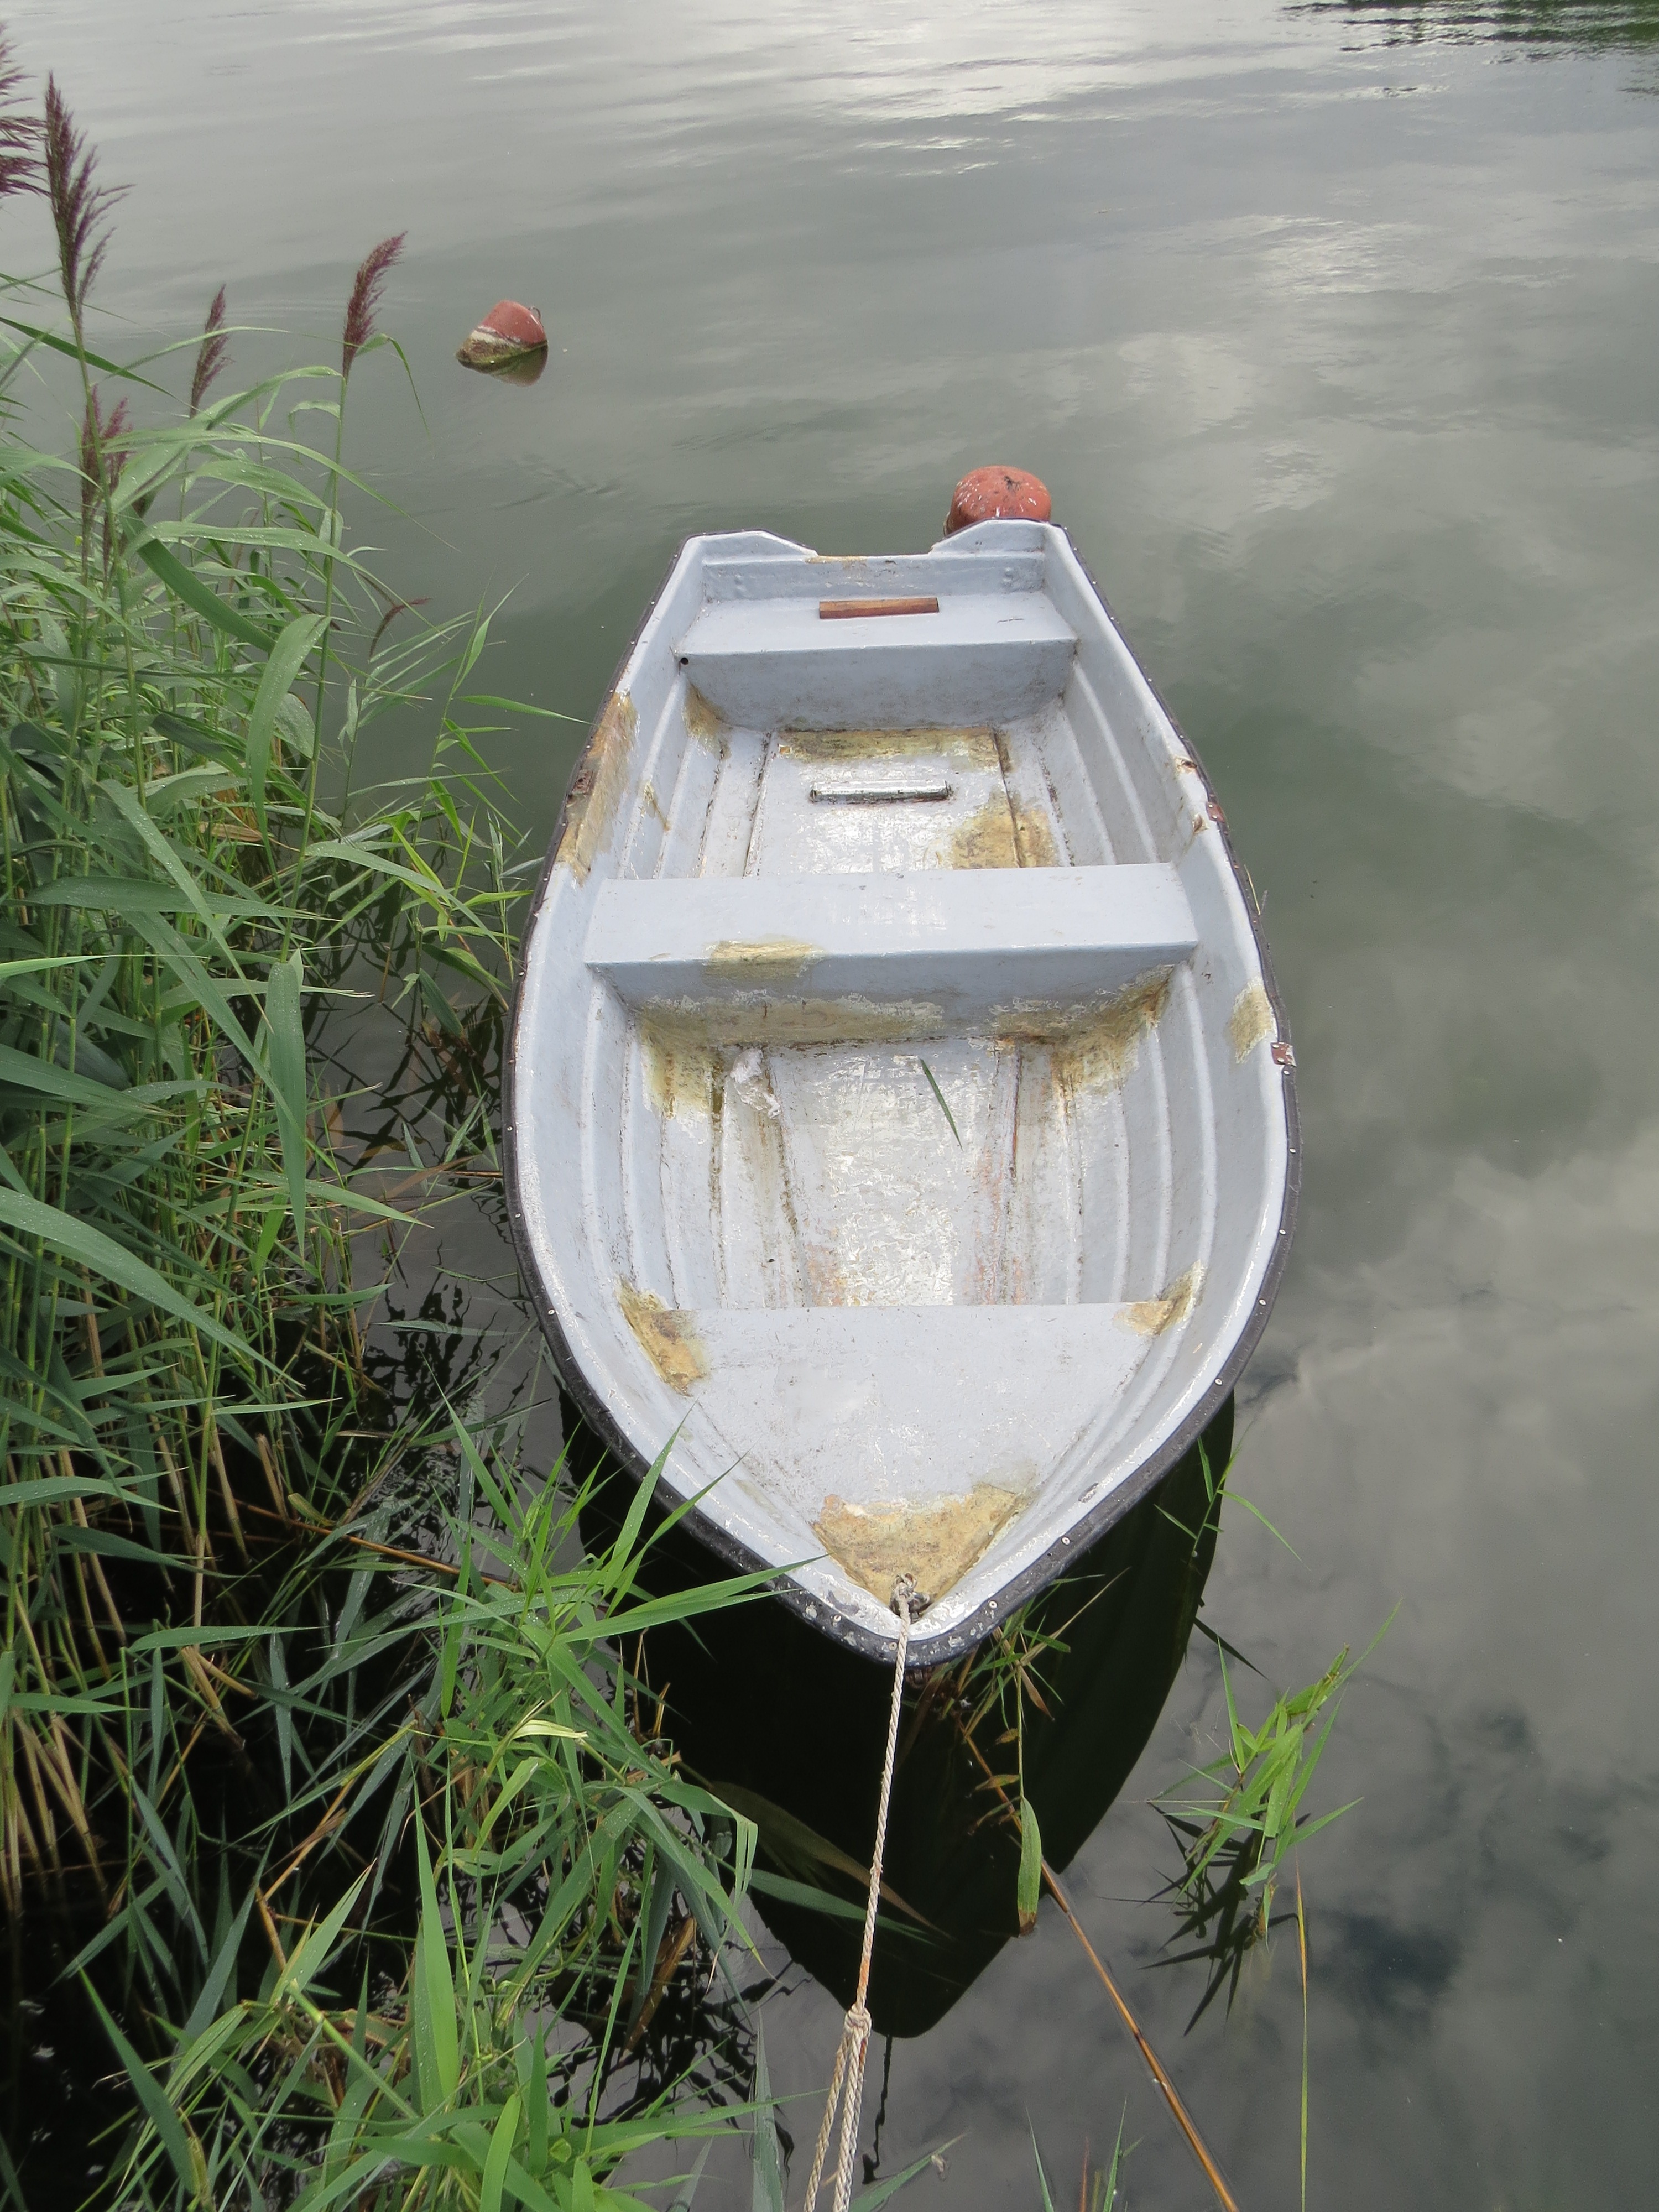
boat, lake, reflection, vehicle, boating, watercraft, ecosystem, old boat, dinghy, rushes, watercraft rowing